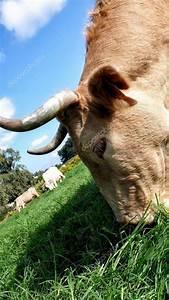
cow